Maenad

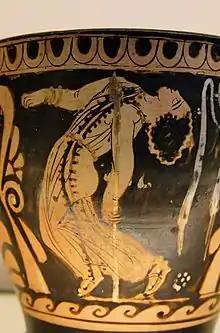
Dancing maenad. Detail from an ancient Greek Paestum red figure skyphos, made by Python, –320 BC, British Museum, London.

In Euripides' play "The Bacchae", maenads of Thebes murder King Pentheus after he bans the worship of Dionysus. Dionysus, Pentheus' cousin, himself lures Pentheus to the woods, where the maenads tear him apart. His corpse is mutilated by his own mother, Agave, who tears off his head, believing it to be that of a lion. A group of maenads also kill Orpheus, when he refuses to entertain them while mourning his dead wife.